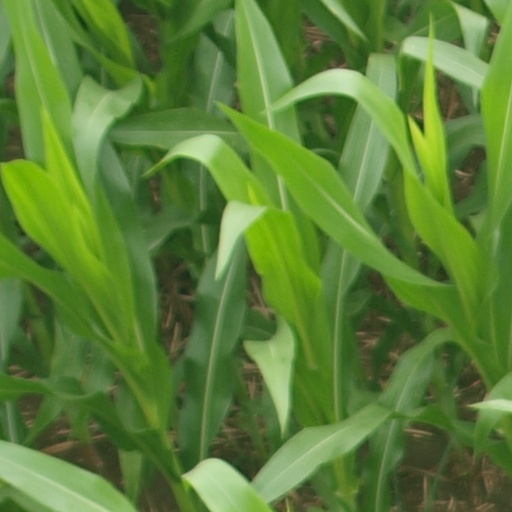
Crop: maize; corn